You Are Here (sculpture)

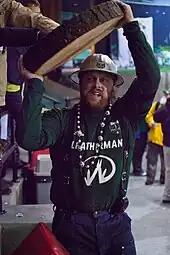
The artist was inspired to create "You Are Here" after seeing Timber Joey slice off a log round like the one he is seen carrying here (2012).

The sculpture is part of the City of Portland and Multnomah County Public Art Collection courtesy of the Regional Arts & Culture Council, which administers the work.